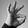
ASL letter: F